Big Eight Conference

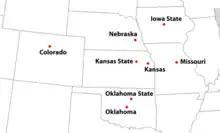
Locations of final Big Eight Conference full member institutions between 1957 and 1995

The final membership change happened ten years later, when Oklahoma A&M, newly renamed Oklahoma State, joined (or rejoined, depending on the source) the conference on June 1, 1957, and the conference became known as the Big Eight. However, Oklahoma State did not begin conference play until the 1958–59 season for basketball and the 1960 season for football. Peters' title was changed to "Executive Secretary" of the conference in 1957. He retired in June 1963 and was replaced by Wayne Duke, whose title was later changed to "Commissioner".